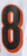
Number: 8